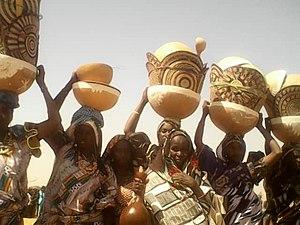
wikichallenge 2019 niger